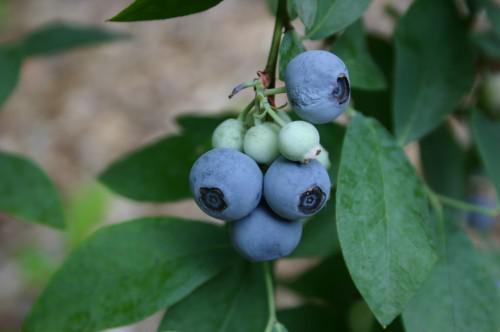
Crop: blueberry
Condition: mummy_berry